Ultima, Victoria

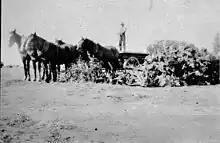
Ethel Jilbert (c.1900-1920) Albert Underwood carting Mallee roots for delivery to Melbourne for firewood

Archeological remains are evidence of occupation over millennia by the Barapa Barapa, or Barababaraba (also spelt Barapabarapa) people who are the original custodians of the land which they share with traditional neighbours, the Wemba Wemba and Yorta Yorta. Their neighbours to the west around Lake Tyrrell are Wergaia or Werrigia people and the Dja Dja Wurrung occupy the south.